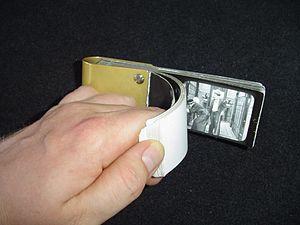
Un folioscope, également appelé feuilletoscope, feuilleteur, ou encore flip book ou flipbook, est un petit livret de dessins ou de photographies qui représentent une scène en mouvement. Feuilleté rapidement, un folioscope procure à l'œil l'illusion que le sujet représenté est en mouvement, illusion optique provoquée par la persistance rétinienne et l'effet phi.
L'animation est l'appellation générique des techniques utilisées dans les films pour donner l'illusion du mouvement à une suite chronologique de représentations représentant les différentes positions d'un être vivant ou d'un objet, supposé entreprendre un geste, une mimique, un déplacement ou une quelconque transformation.
Le terme précinéma désigne les procédés inventés au cours du XIXᵉ siècle, pour reconstituer le mouvement à partir de dessins ou de photographies, disposés sur un support circulaire revenant cycliquement à son point de départ. Les procédés du précinéma sont antérieurs à une invention capitale qui va délivrer le spectacle présenté de sa répétition cyclique : le film souple, mis au point en 1887 par l'Américain John Carbutt, constitué de nitrate de cellulose, que l'industriel George Eastman met sur le marché en 1888, débité en rouleaux de 70 mm de large, enduits ou non de substance photosensible. Si les procédés antérieurs n'ont pas été pour autant abandonnés à cette époque car ils avaient un marché spécifique, 1888 semble la date clé qui sépare le précinéma du cinéma. Les bandes dessinées ou les alignements de photographies du précinéma présentaient une saynète qui durait une à deux secondes au maximum. Grâce au film souple, les spectacles représentés peuvent durer une dizaine de secondes, voire quelques dizaines de secondes, et, très rapidement, permettront de présenter des films de plusieurs dizaines de minutes.